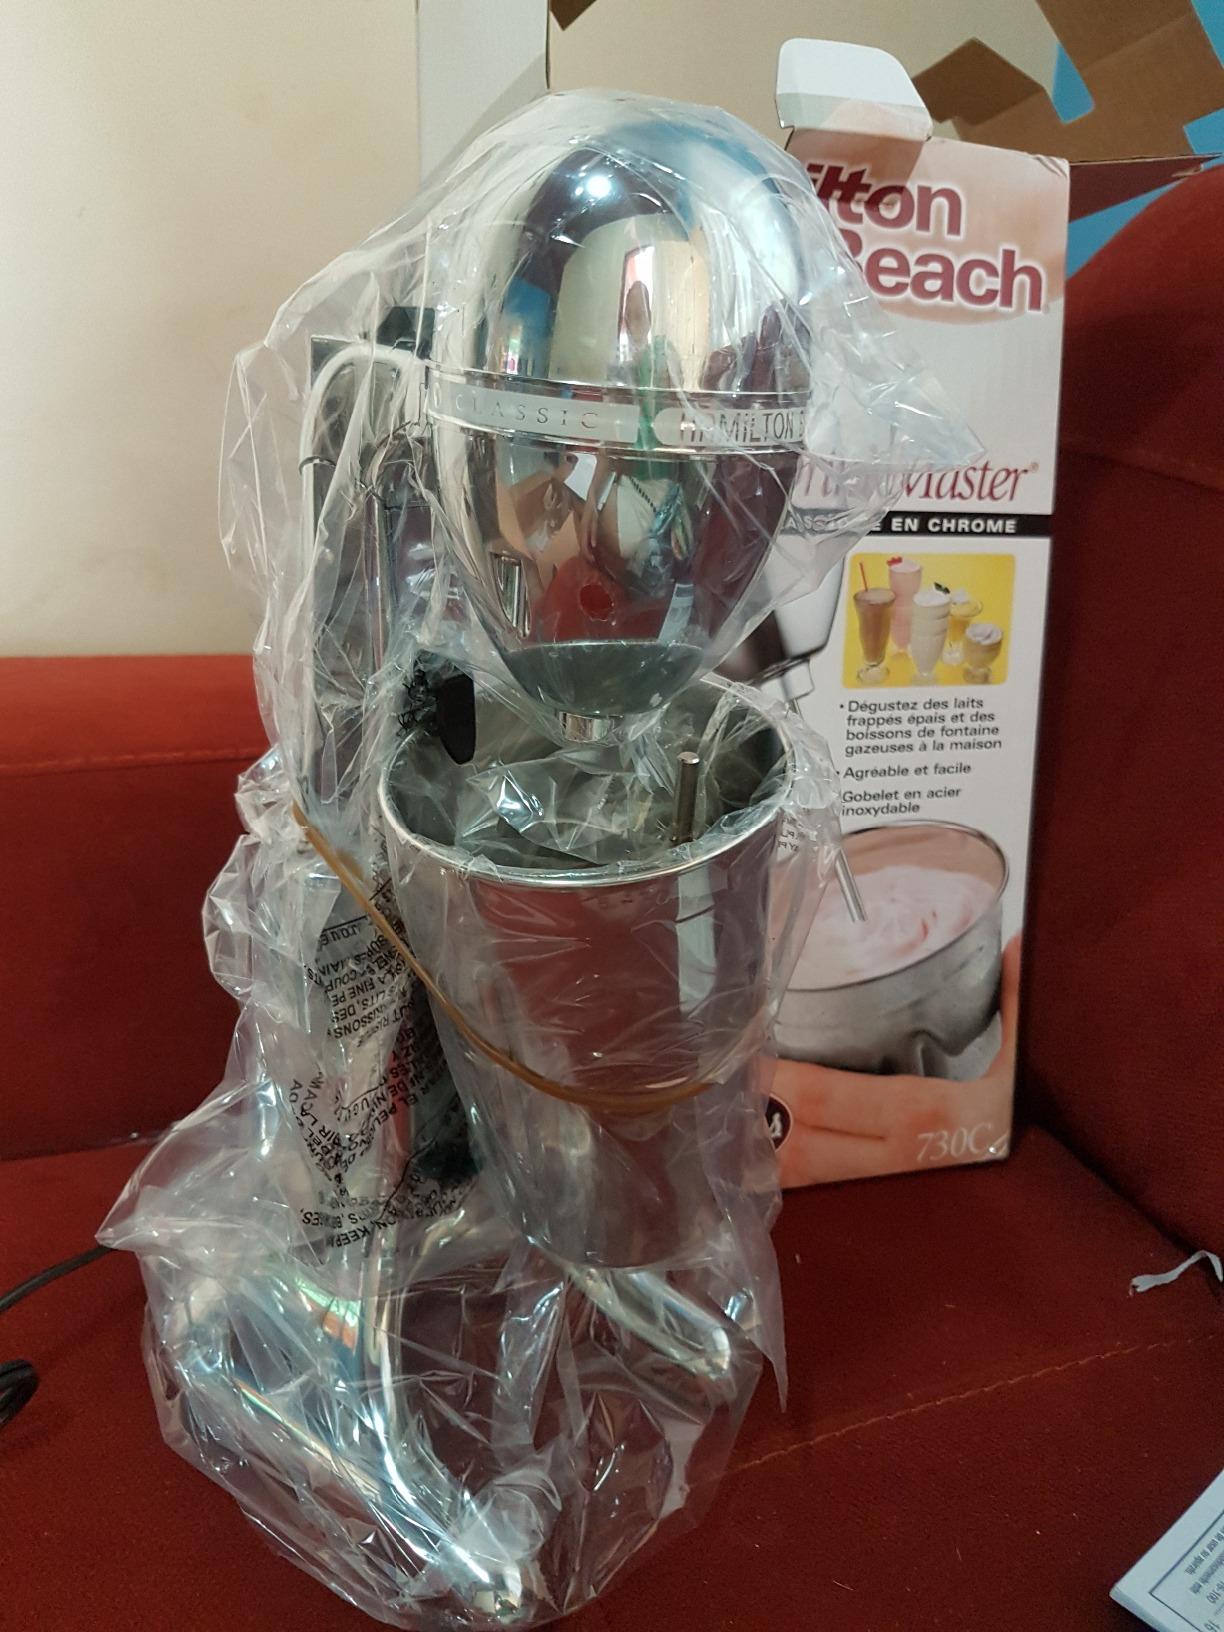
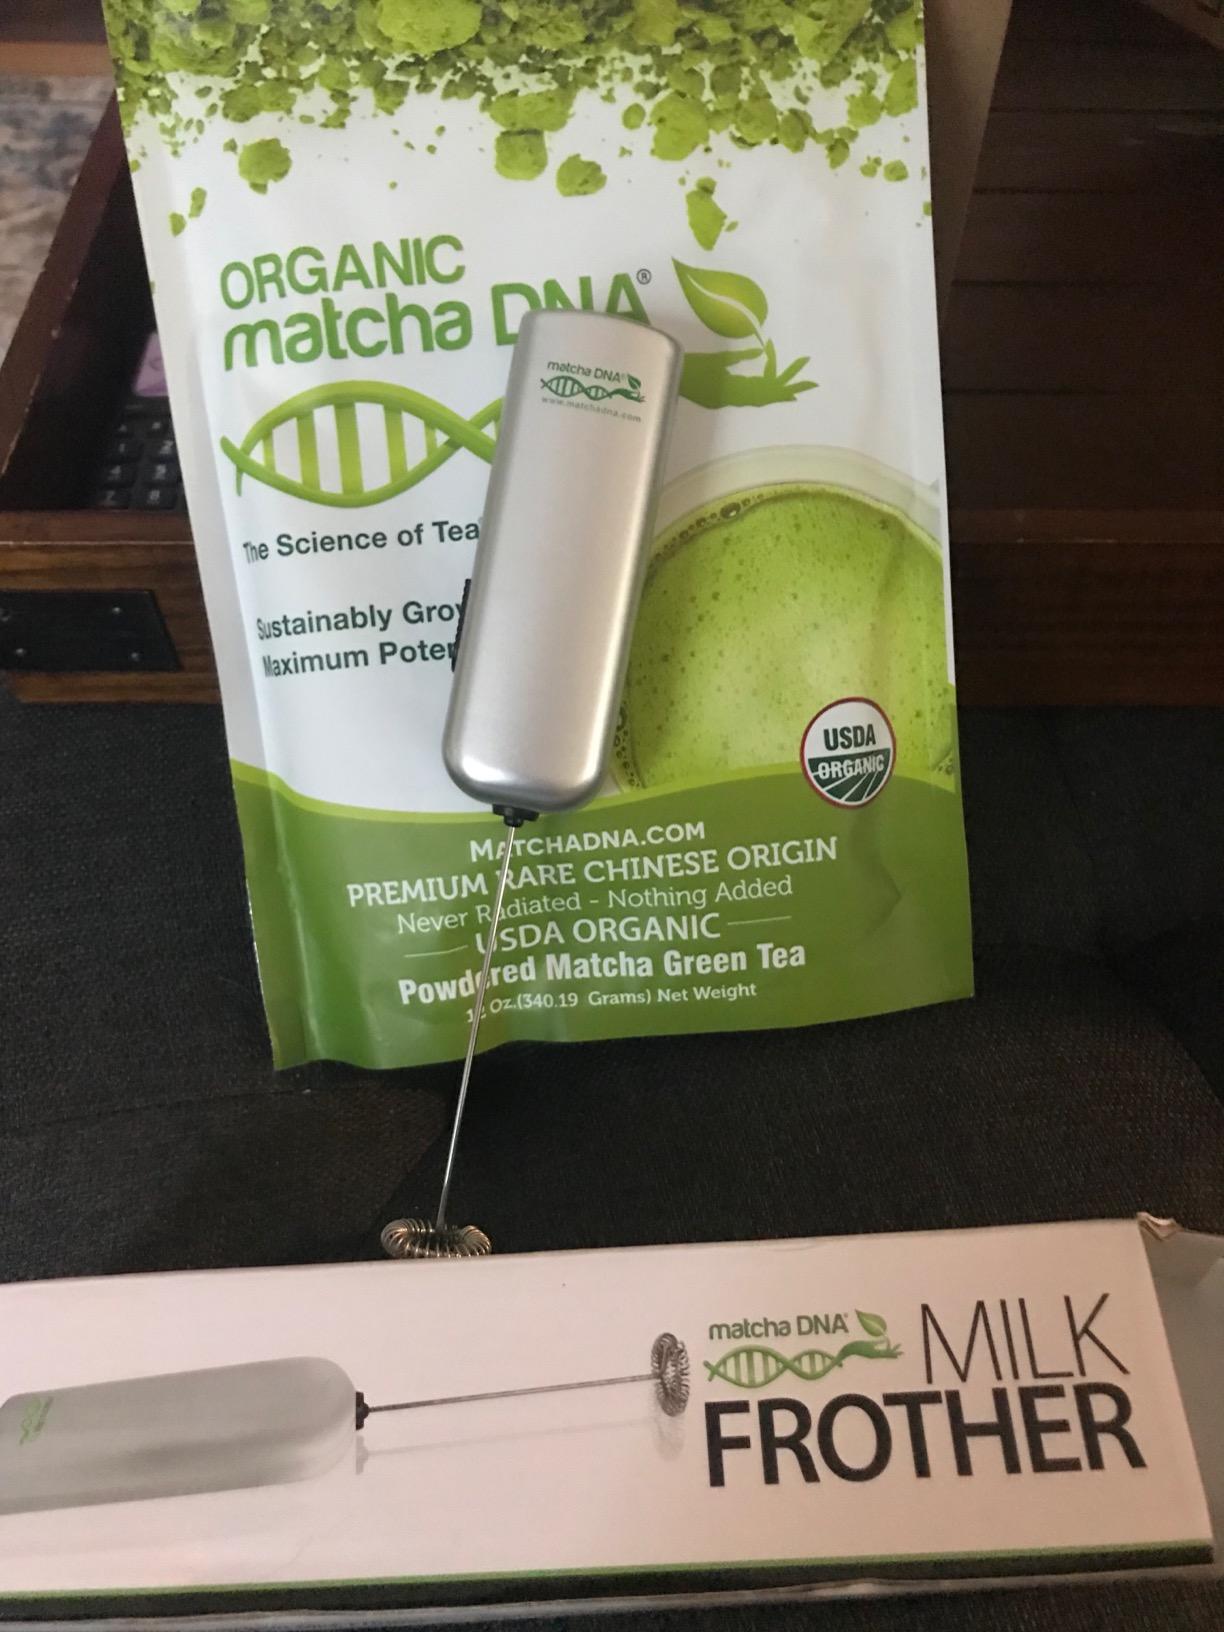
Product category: items_mixer
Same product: no